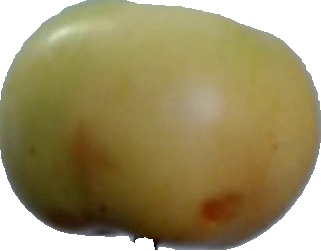
Label: apple_6